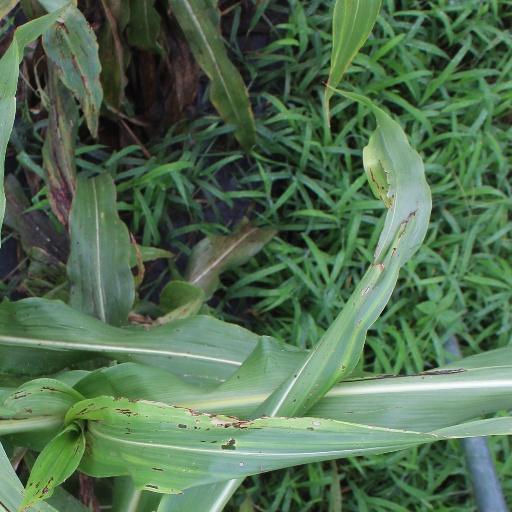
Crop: sorghum